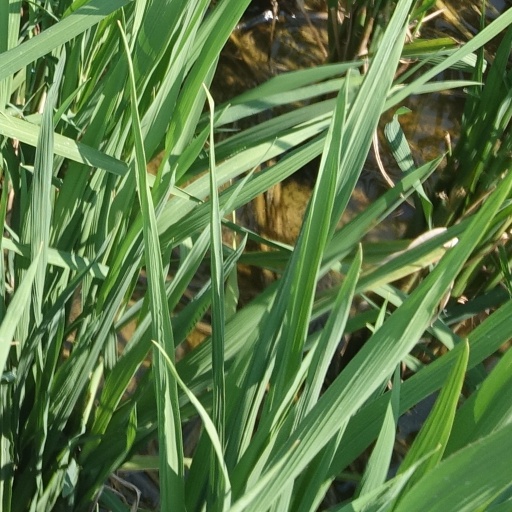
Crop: rice